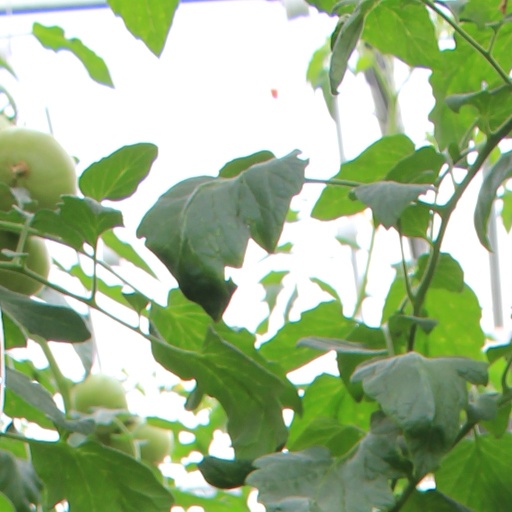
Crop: tomato